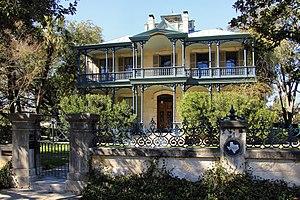
La Carl Wilhelm August Groos House est une maison américaine située à San Antonio, au Texas. Construite en 1880, elle relève du district historique de King William, lequel est inscrit au Registre national des lieux historiques depuis le 20 janvier 1972. Elle fait par ailleurs partie des Recorded Texas Historic Landmarks depuis 1977.